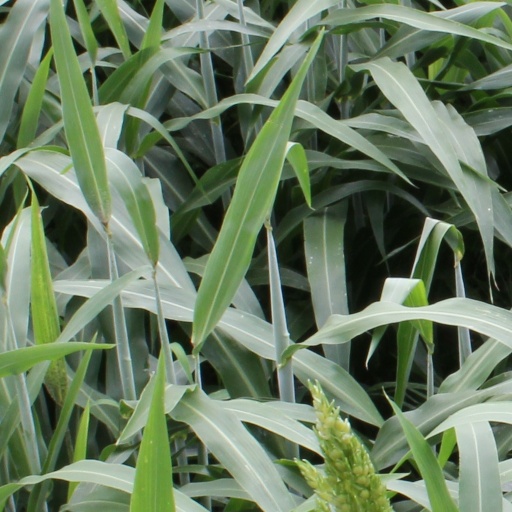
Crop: sorghum